Curt-Eric Holmquist

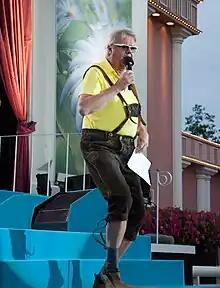
Holmquist performing in July 2010

Holmquist first helped the Swedish dance band Curt Haagers in 1966. He played the organ in the band until he left in 1969. He conducted the Swedish entry, "Diggi-loo Diggi-ley", in the 1984 Eurovision Song Contest and performed by the Herreys it won the contest. Holmquist conducted the Swedish entries for the Eurovision Song Contest on six occasions: 1984, 1985, 1987, 1990, 1993 and 1997. In addition to conducting the Swedish entries he also conducted the Belgian entry in 1985.